Buchan

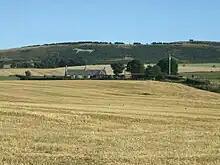
Mormond Hill, Buchan's highest point

The Buchan area has a population of 39,160 (2001 census) and an area of . It contains the town of Peterhead and is adjacent to the committee and administrative areas of Banff and Buchan and Formartine.